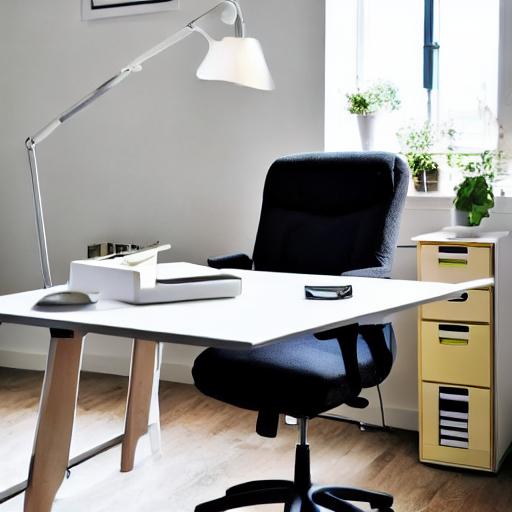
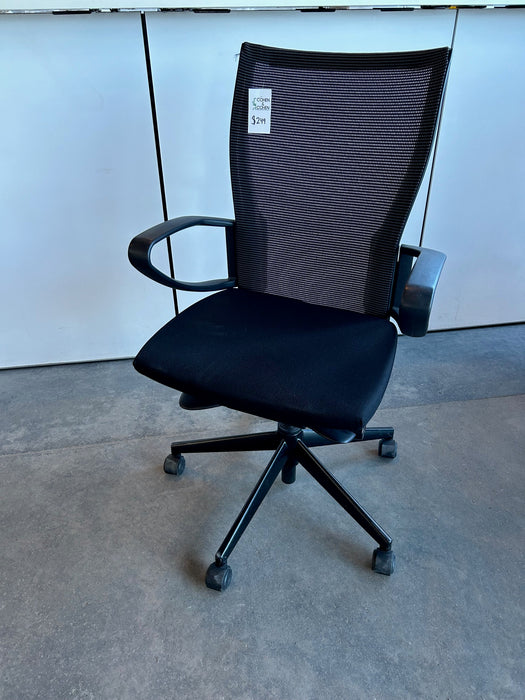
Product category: items_chair
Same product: no